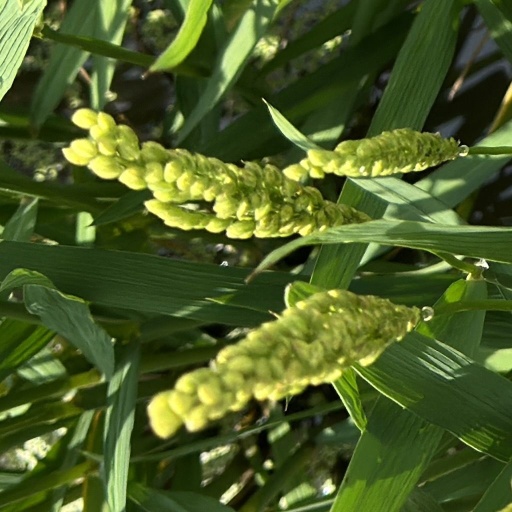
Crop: rice